1696 Jacobite assassination plot

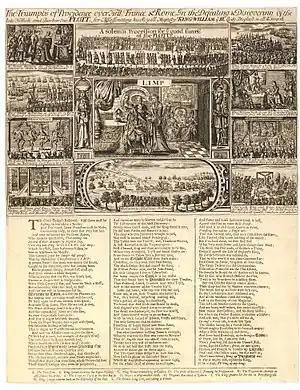
"The Triumphs of Providence", 1696 broadsheet celebrating William III's escape from assassination.

George Barclay led an unsuccessful attempt to ambush and kill William III and II of England, Scotland and Ireland in early 1696.